Denmark–Japan relations

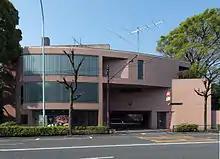
Embassy of Denmark in Japan

In 1988, the trade between Denmark and Japan reached $2 billion. The main exports from Japan are passenger cars, motorcycles, and computers. Pork, medicines, shrimp, and cheese are the main imports from Denmark. Danish investments in Japan are Lego and Novo Nordisk.